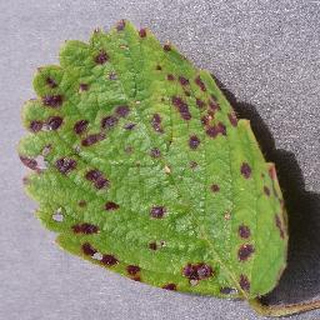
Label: strawberry_leaf_scorch